PBA on One Sports

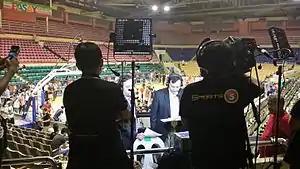
Magoo Marjon and Quinito Henson anchors a game between San Miguel Beermen and NLEX Road Warriors at the Cuneta Astrodome last December 9, 2015.

* - denotes that the broadcaster can only host if their affiliated PBA team had no game for that coverage day.